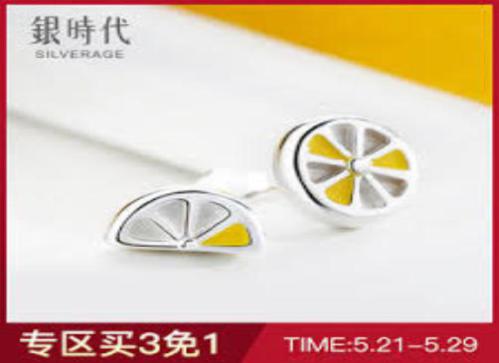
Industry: Clothes